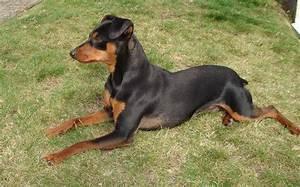
dog